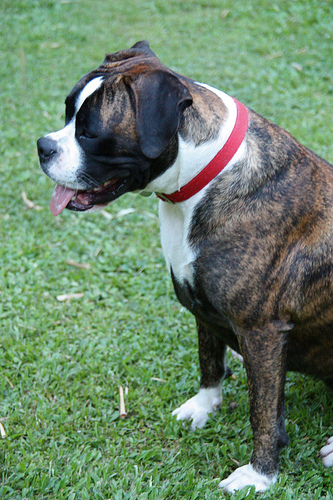
Breed: boxer